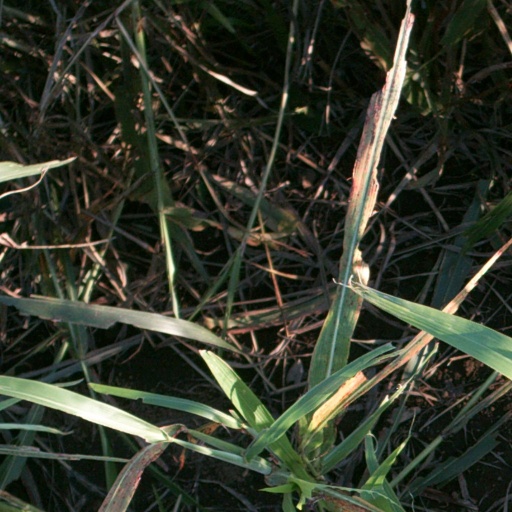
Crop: sorghum